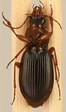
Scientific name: Synuchus impunctatus
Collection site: Bartlett Experimental Forest NEON (BART), plot BART_081